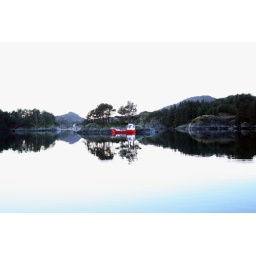
sky and sea divided by a red boat